Benjamin Taylor Homestead

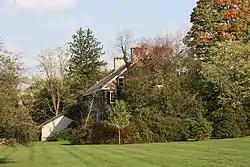
Benjamin Taylor Homestead (Dolington Manor). October 2012.

The Benjamin Taylor Homestead, also known as Dolington Manor, is an historic, American home that is located in Lower Makefield Township, Bucks County, Pennsylvania.